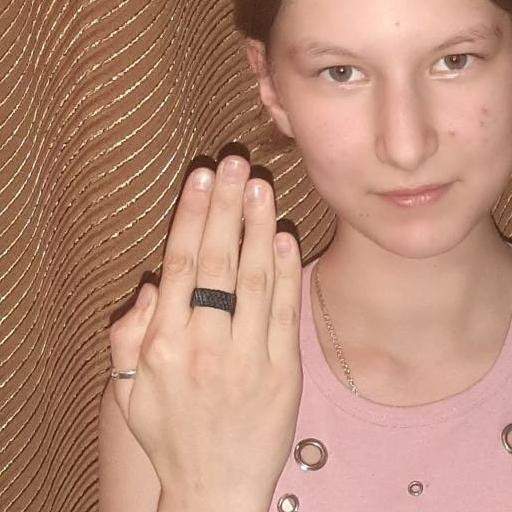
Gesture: stop_inverted